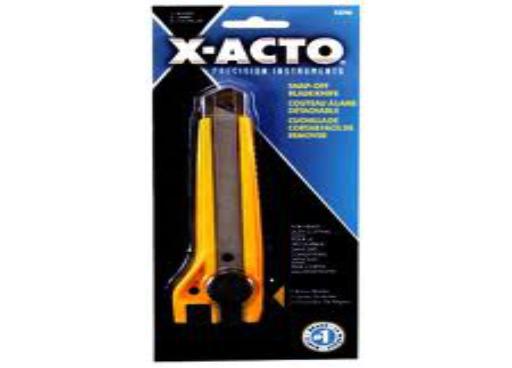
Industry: Necessities